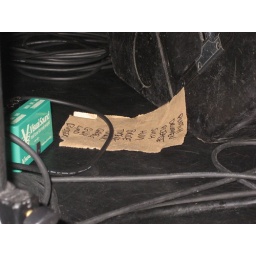
Andrew's brown paper bag set list on the floor! Their first time headlining in NYC!